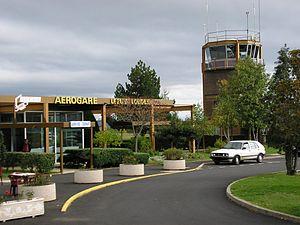
Aérodrome de Loudes
Loudes est une commune française située dans le département de la Haute-Loire en région Auvergne-Rhône-Alpes.
L'aéroport du Puy-Loudes est une plateforme aéroportuaire du sud du Massif central.